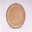
Label: plate